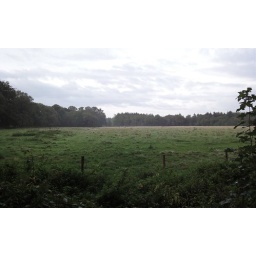
Damp field with cows in the evening light on Beukenburg estate.